Huaihua

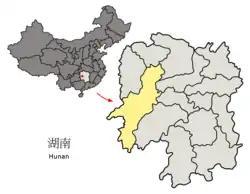
Huaihua railway station

Huaihua is a prefecture-level city in western Hunan province, China. It is known as the "Western Gate" of Hunan and is the largest prefecture-level city in the province.It covers and is bordered by Xiangxi to the northwest, Zhangjiajie and Changde to the north, Yiyang, Loudi and Shaoyang to the east, Guilin and Liuzhou of Guangxi to the south, and Qiandongnan and Tongren of Guizhou to the southwest. It has a population of 4,741,948 (2010 census), accounting for 7.22% of the provincial population. According to the 2010 Census, 2,909,574 people, or 61.4% of the population, are Han Chinese. Minorities constitute 38.6% of the population, with 1,832,289 people. The Dong, Miao, Tujia, Yao and Bai are major native minority groups. Huaihua is the central region of the Dong ethnic population, home to nearly 28.35% of the Chinese Dong ethnic group.